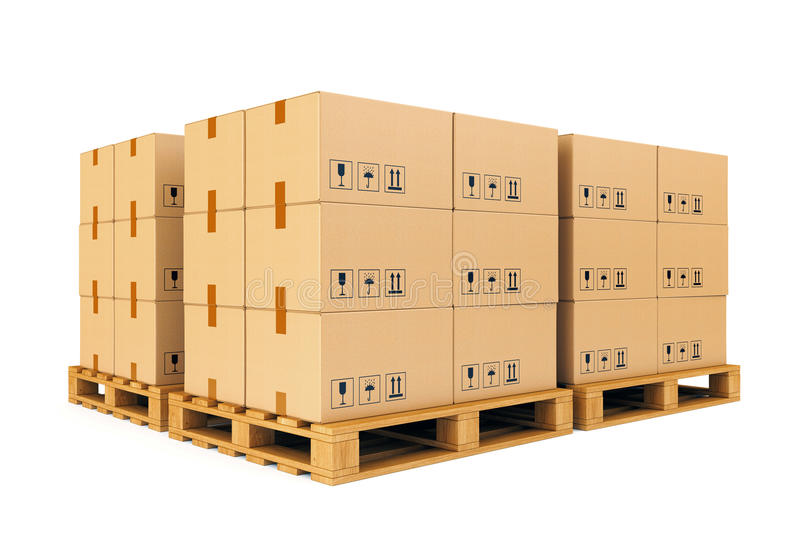
Label: cardboard